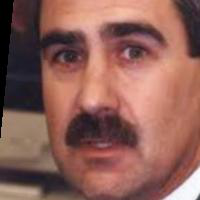
Age group: age 56-65